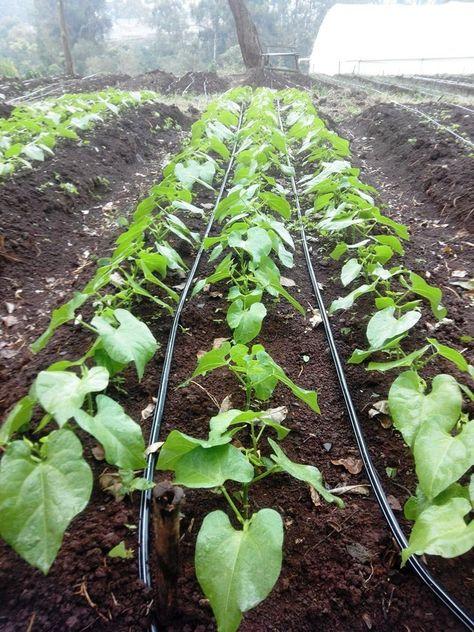
Miche ya maharage iliyotokana na kilimo cha mbegu katika vitalu vya udongo, vinavyo mwagiliwa maji kwa kutumia mipira inayopita Kati ya vitalu hivyo.